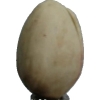
Label: pistachio